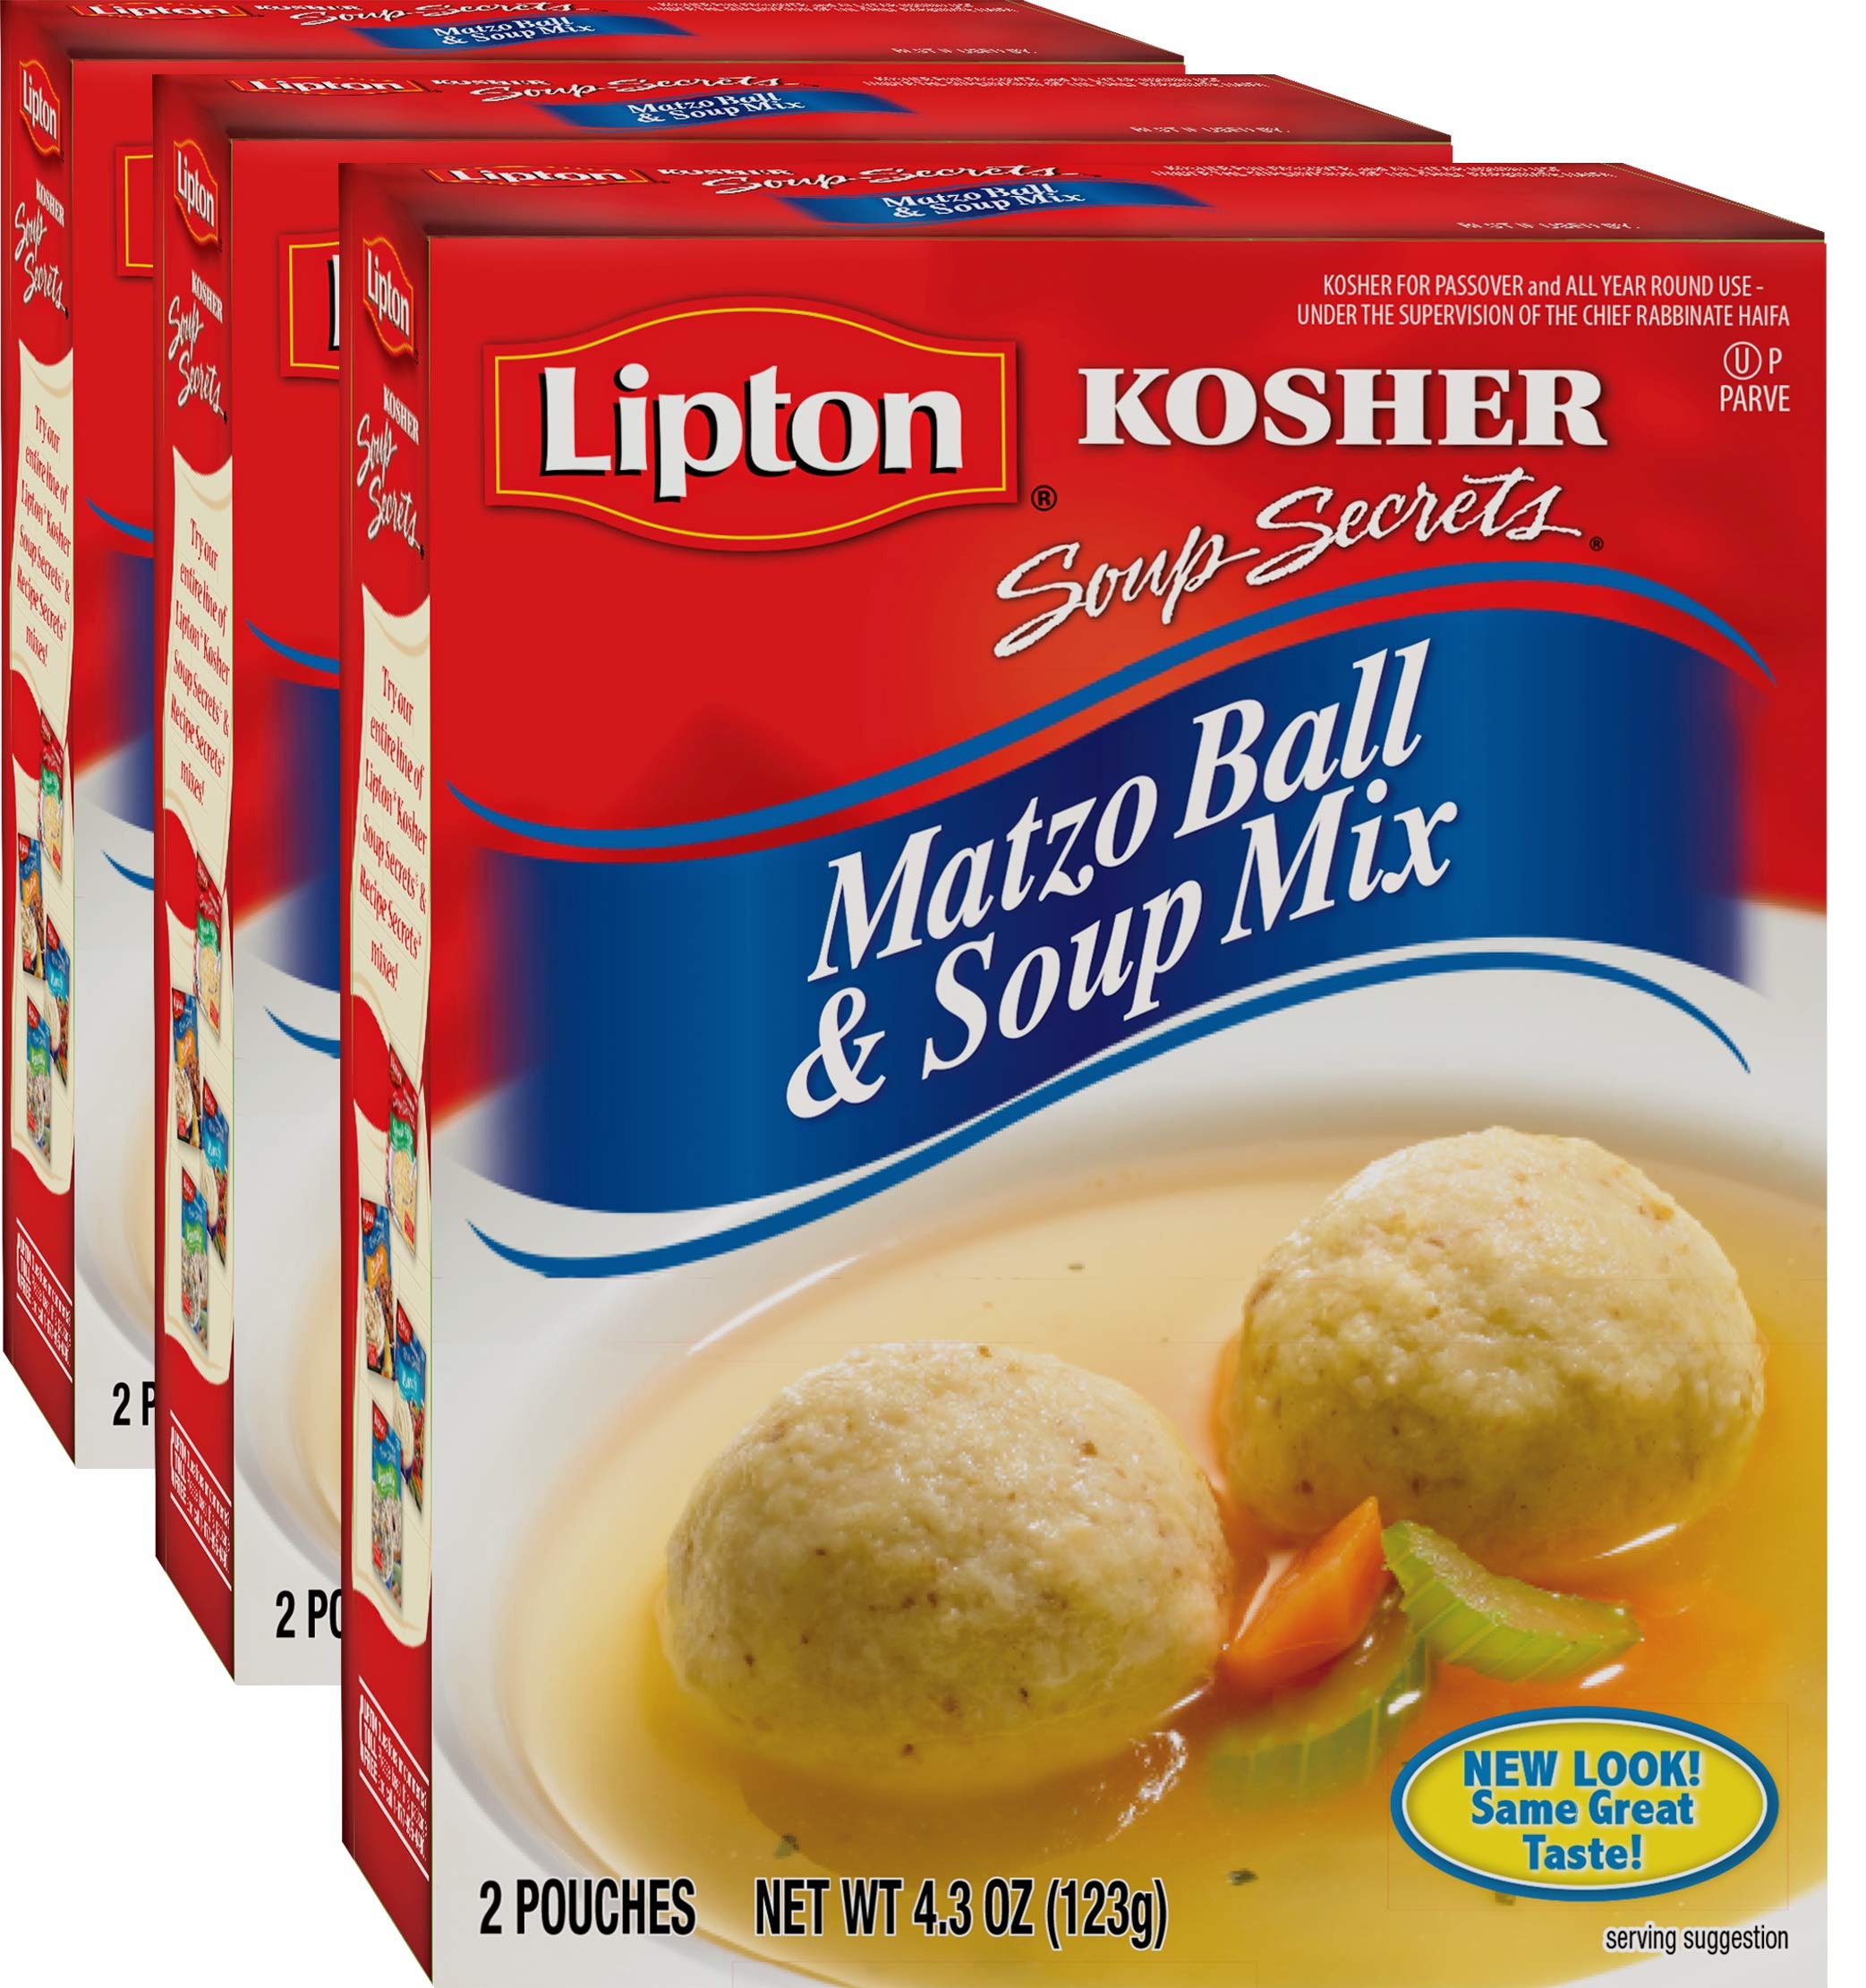
Item Name: Lipton, Kosher Matzo Ball and Soup Mix (3 Pack)
Bullet Point 1: Make your Matzo Balls and Soup like a Pro!
Bullet Point 2: East to Prepare with Instructions on Box
Bullet Point 3: Delicious Tasting, Just the way they are supposed to be
Bullet Point 4: 2 Pouches Per Box
Bullet Point 5: Certified Kosher for Year Round and Passover use.
Product Description: Try Lipton Kosher Matzo Ball Soup and Matzo Ball Mix. You will need Less time to prep have more time to enjoy!
Value: 12.9
Unit: Ounce

Price: 12.49